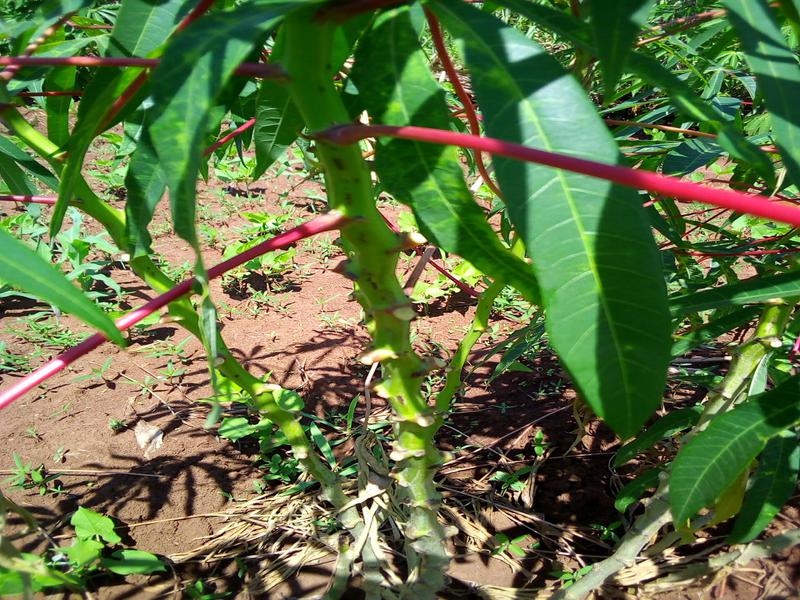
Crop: cassava
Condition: brown_streak_disease